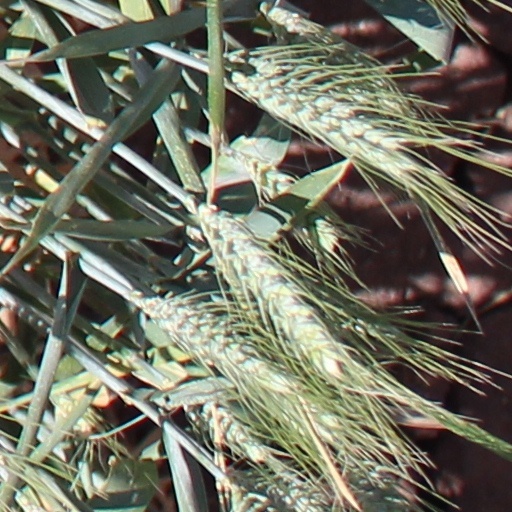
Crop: wheat